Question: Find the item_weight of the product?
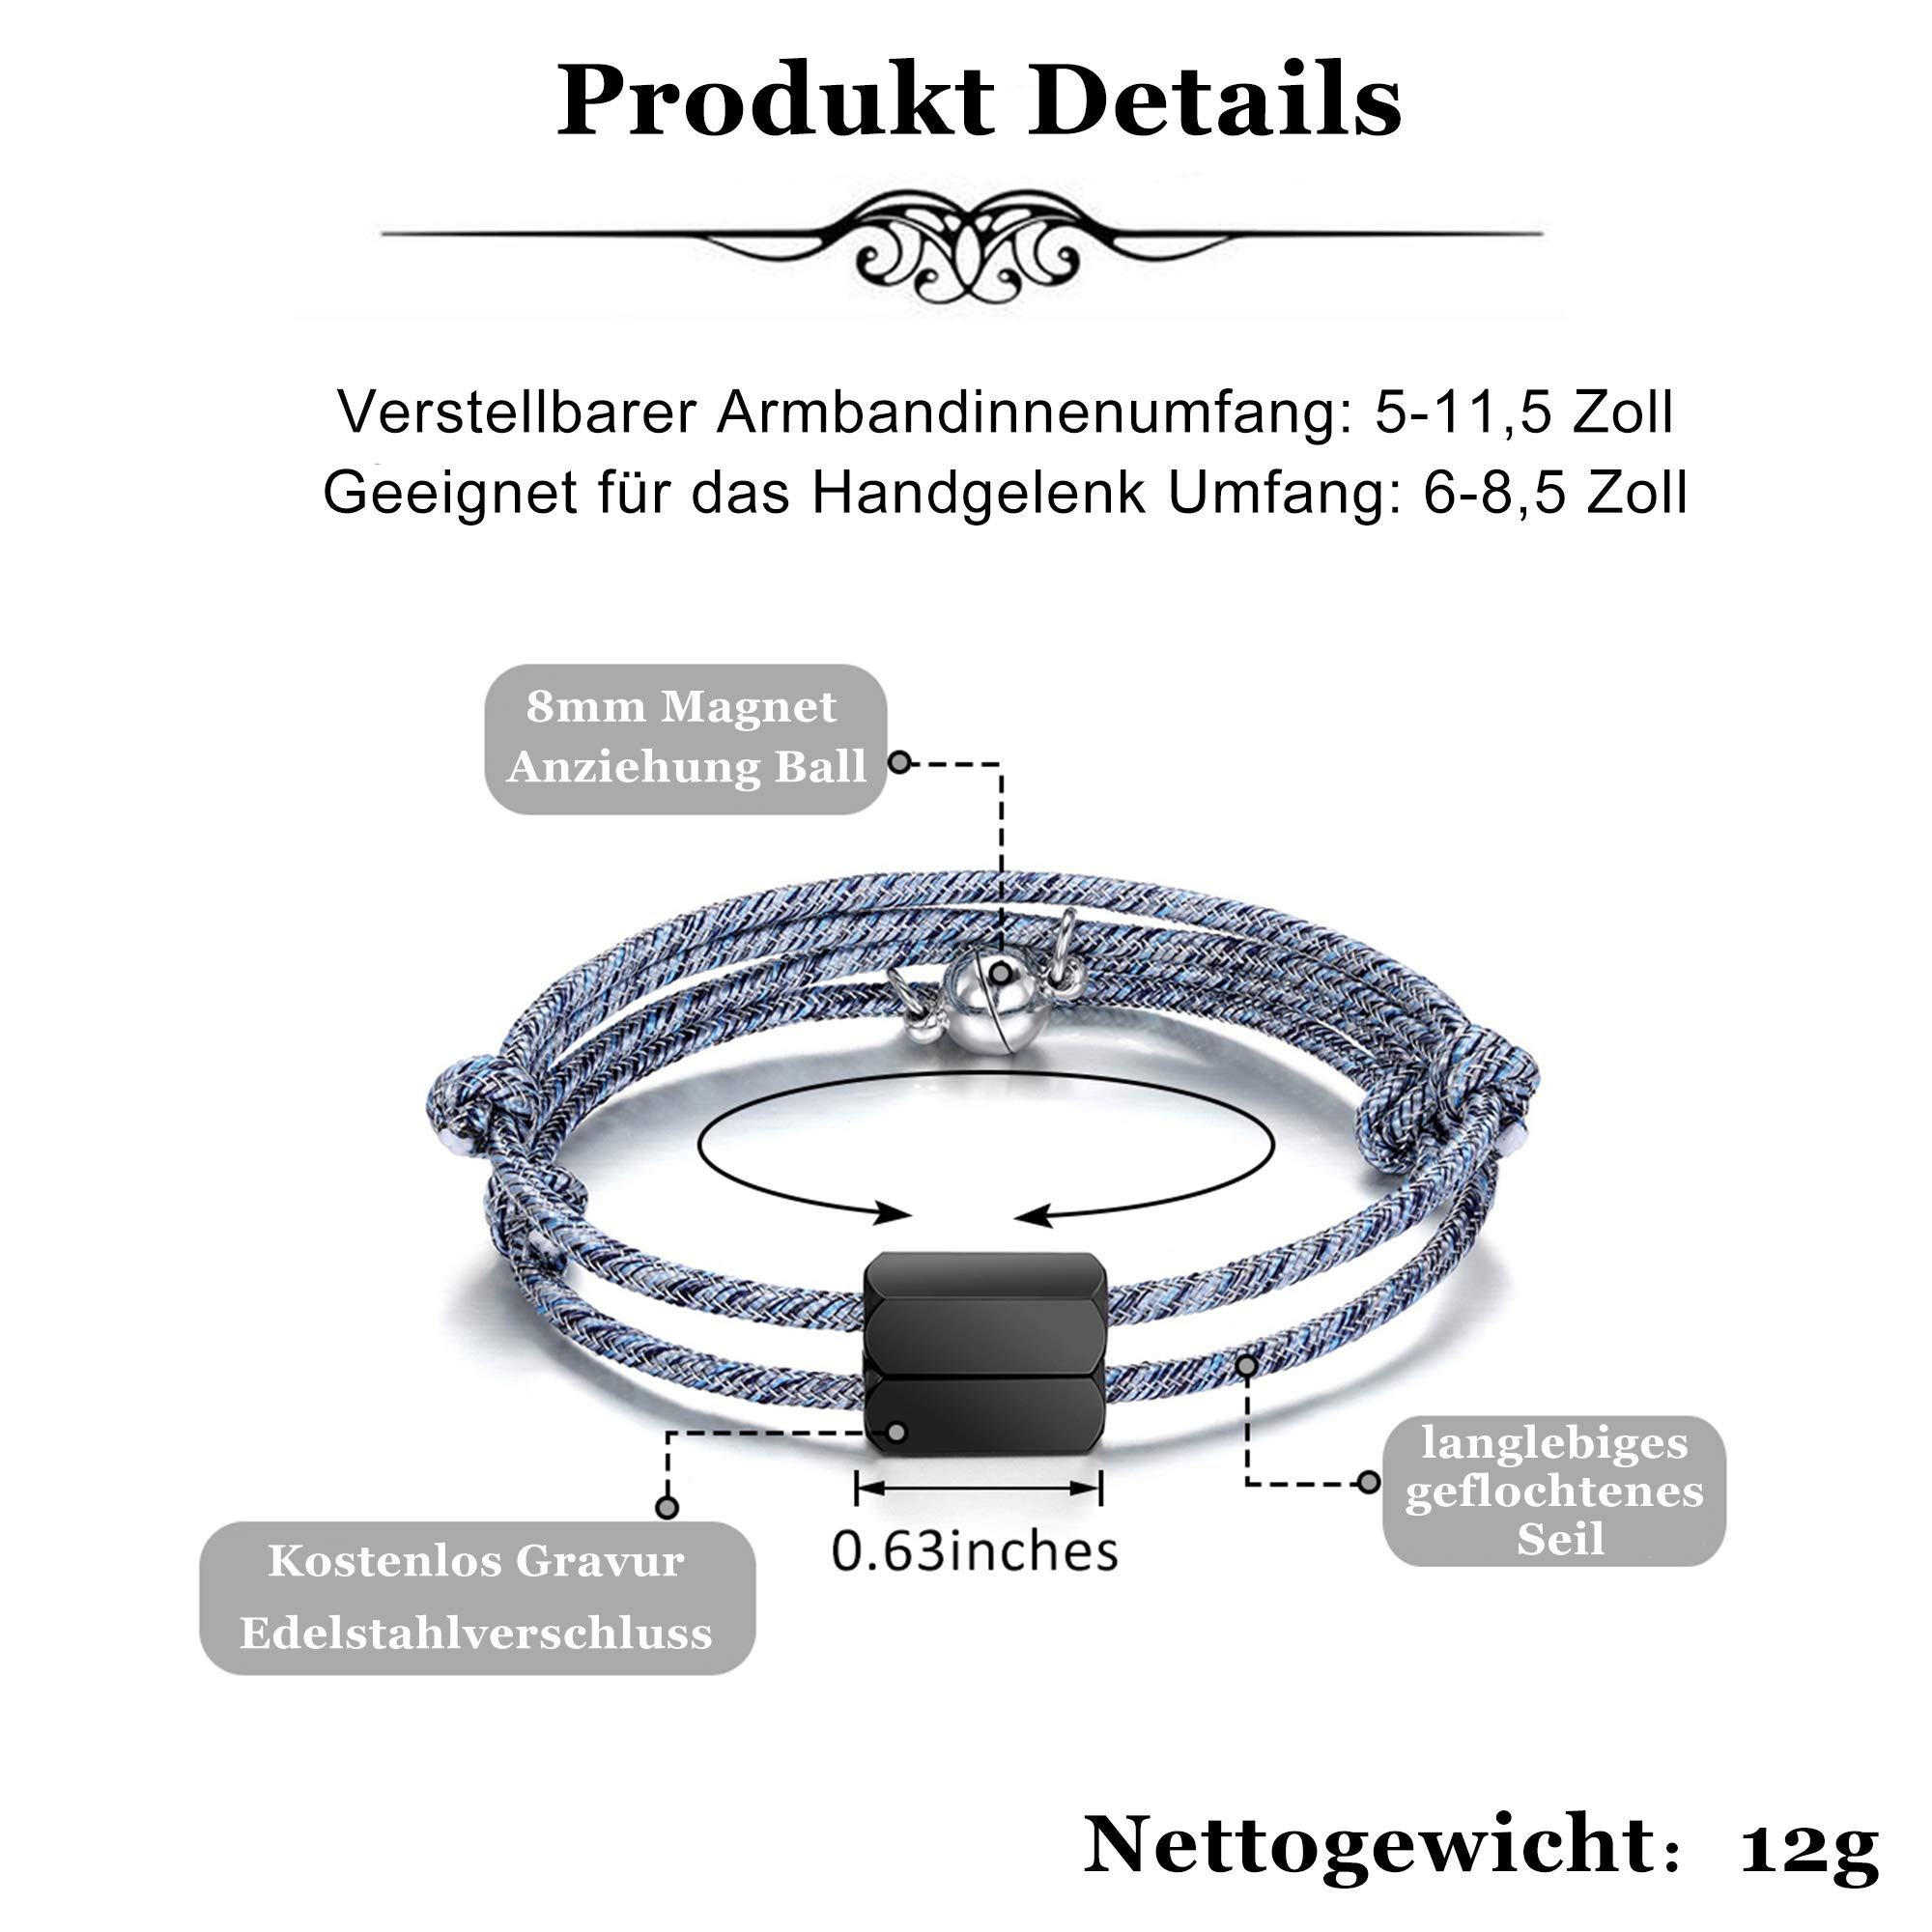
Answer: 12.0 gram